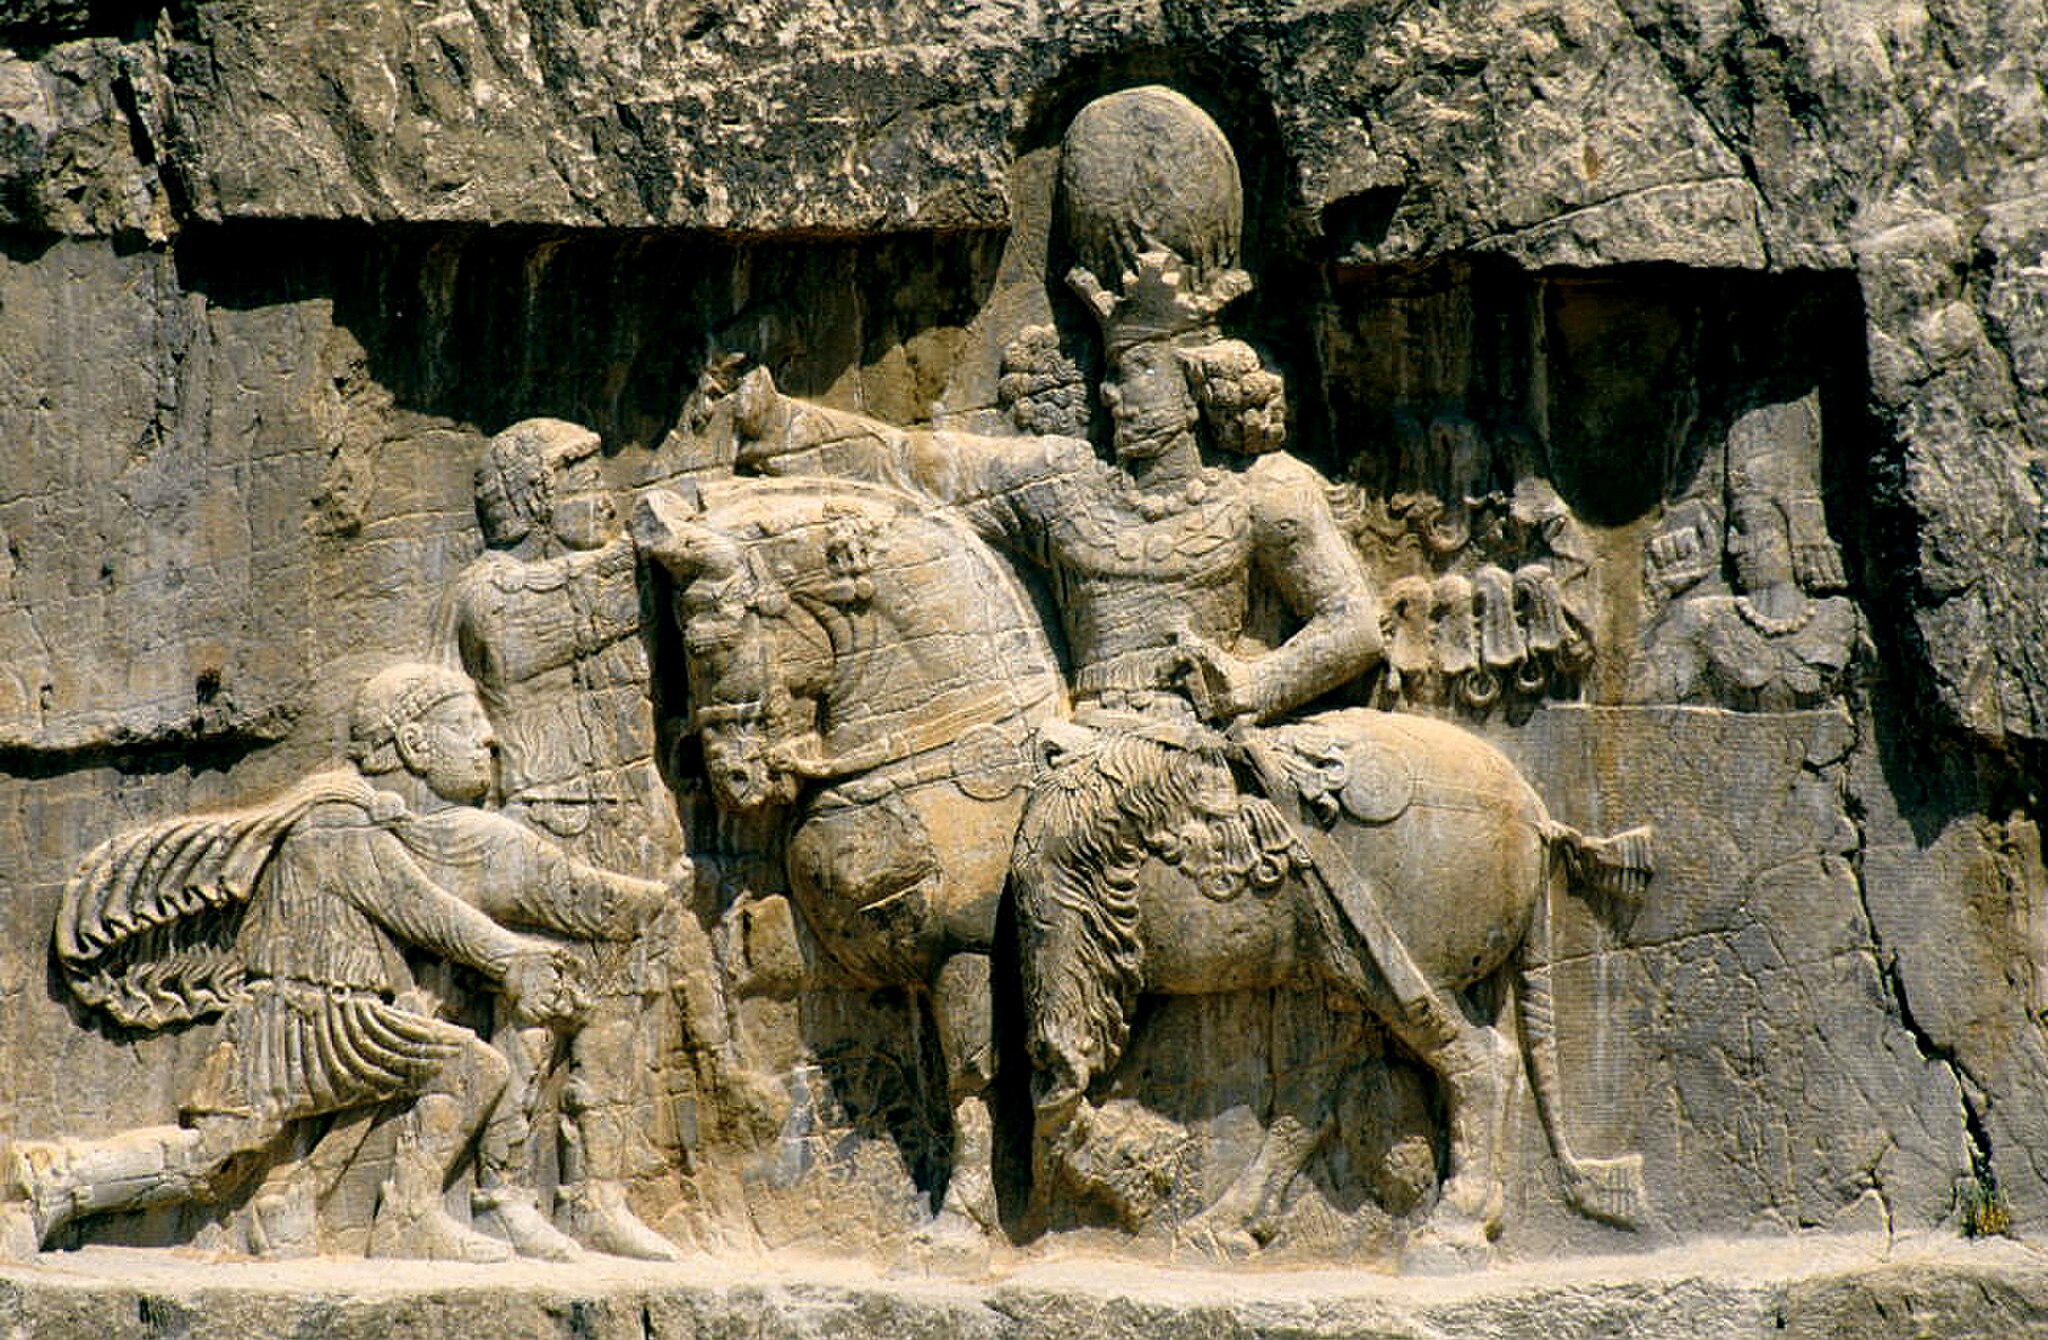
Title: Naqsh-e Rostam (2000) 13
Description: Relief of the triumph of Shapur I; Necropolis of Naqsh-e Rustam. Fars, Iran
Date: 2000-04
Categories: Relief of triumph of Shapur I over Valerian at Naqsh-e Rustam, Self-published work, April 2000 in Iran, Photographs by LBM1948